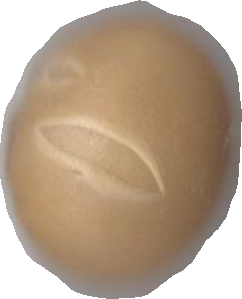
Variety: Grobogan